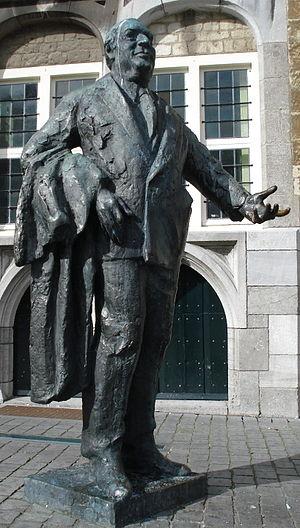
Anton van Duinkerken, nom de plume de Wilhelmus Johannes Maria Antonius Asselbergs, est un poète, écrivain, journaliste, historien de la littérature et orateur néerlandais.